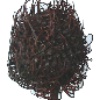
Label: rambutan